Tunku Abdul Rahman National Park

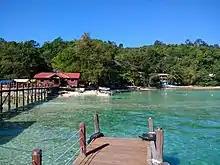
Sapi Island

The second largest island in the park, Manukan is the most popular with Kota Kinabalu residents. Manukan has some good stretches of beaches on the southern coastline. The best beach is on the eastern tip of the island. Offshore of Manukan are coral reefs, which is ideal for snorkelling, diving and swimming.